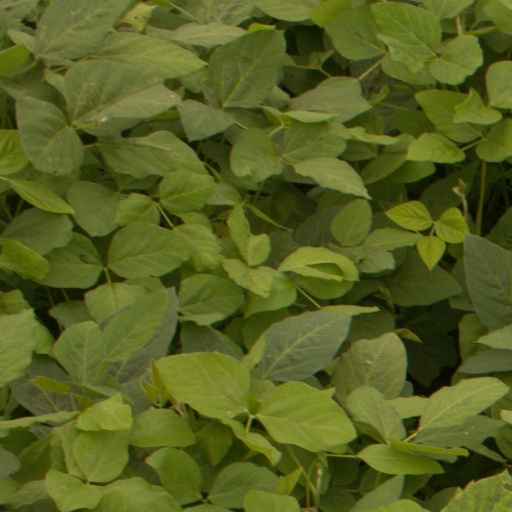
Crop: soybean